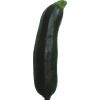
Label: dark_zucchini